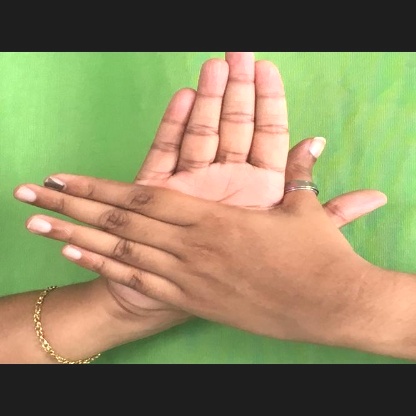
Mudra: Chakra